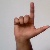
The image shows a hand gesture representing the letter 'L' in Indian Sign Language.